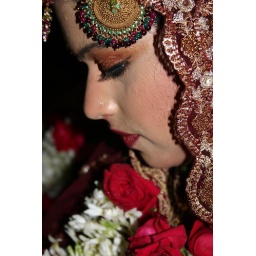
Traditional red and gold bridal attire accompanied by garlands. Bangladeshi Islamic Wedding Ceremony, Dhaka, Bangladesh, December 2004